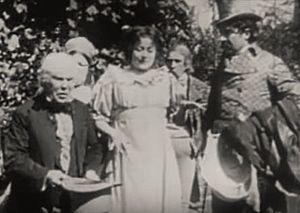
Vanity Fair est un court-métrage muet réalisé par Charles Kent en 1911.
Henri Stabo Wallace Northrup — né le 31 juillet 1875 à Paris, mort le 2 juillet 1936 à Los Angeles — est un acteur américain d'origine française, connu comme Harry Northrup.